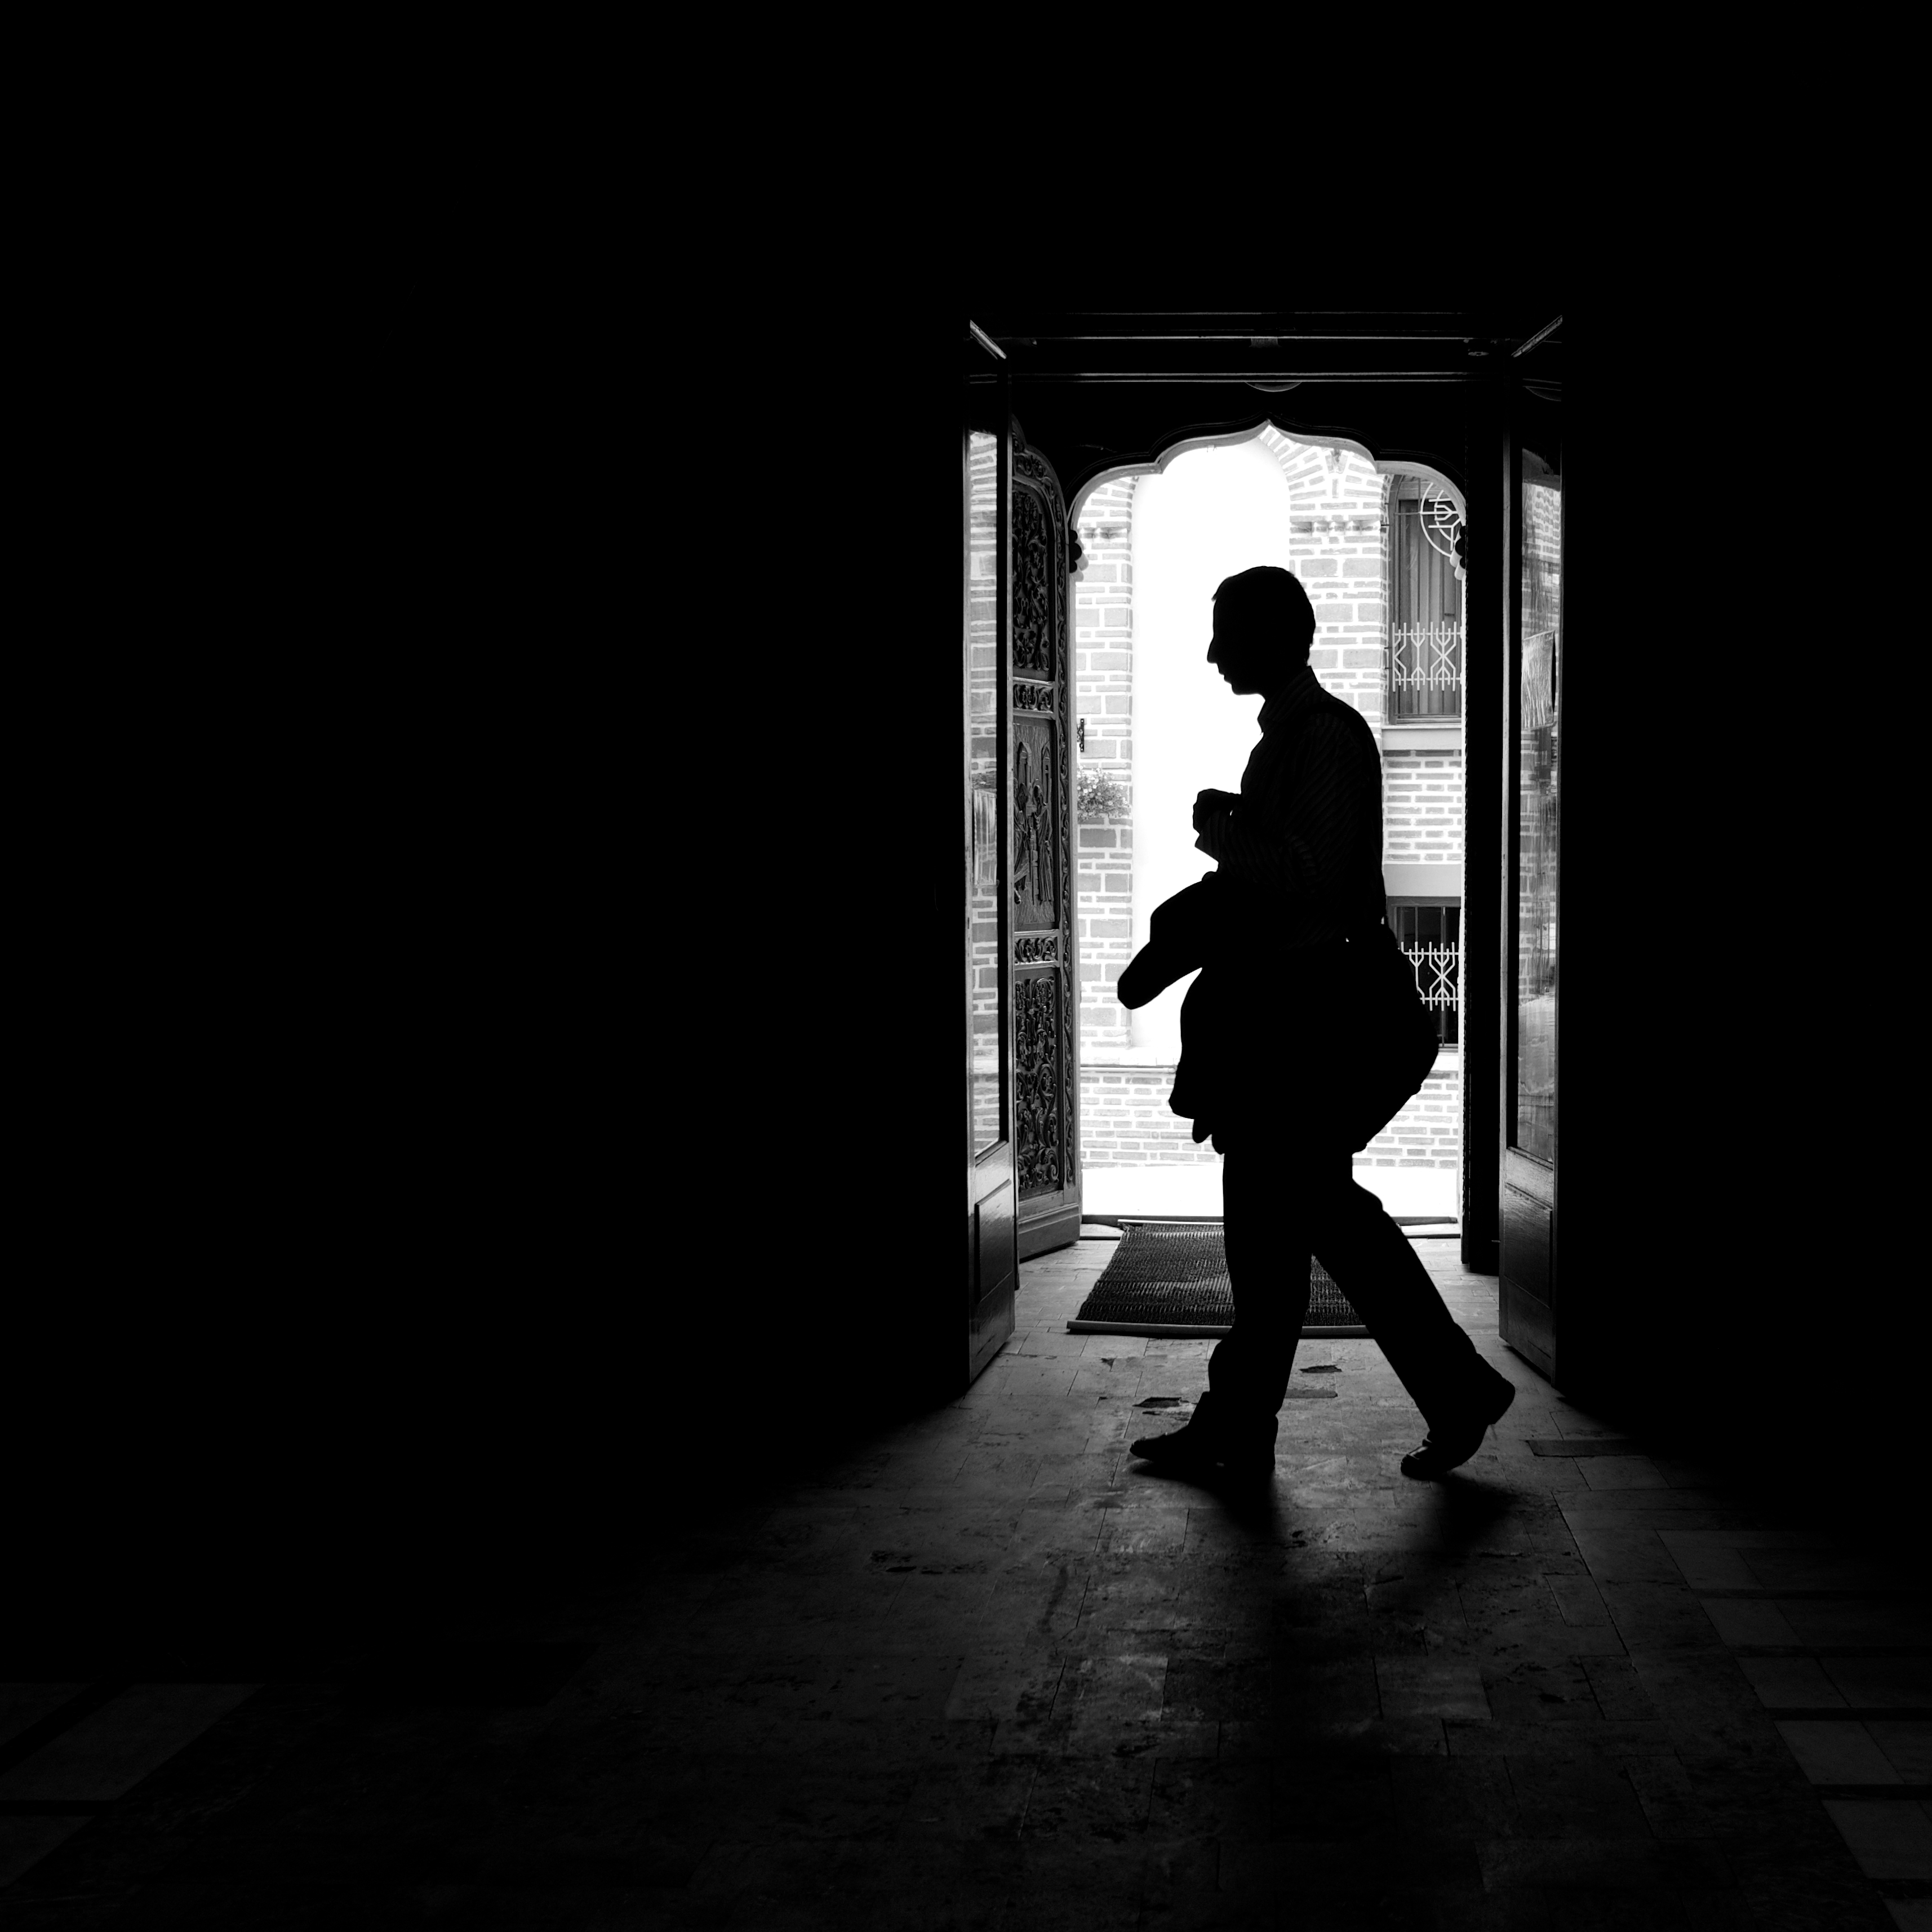
silhouette, light, black and white, white, street, photography, ebook, shadow, training, darkness, black, monochrome, streetphotography, flickr, thomas, video, olympus, photograph, omd, fuji, leica, emotion, monochrom, leuthard, hcb, thomasleuthard, monochrome photography, film noir, human positions